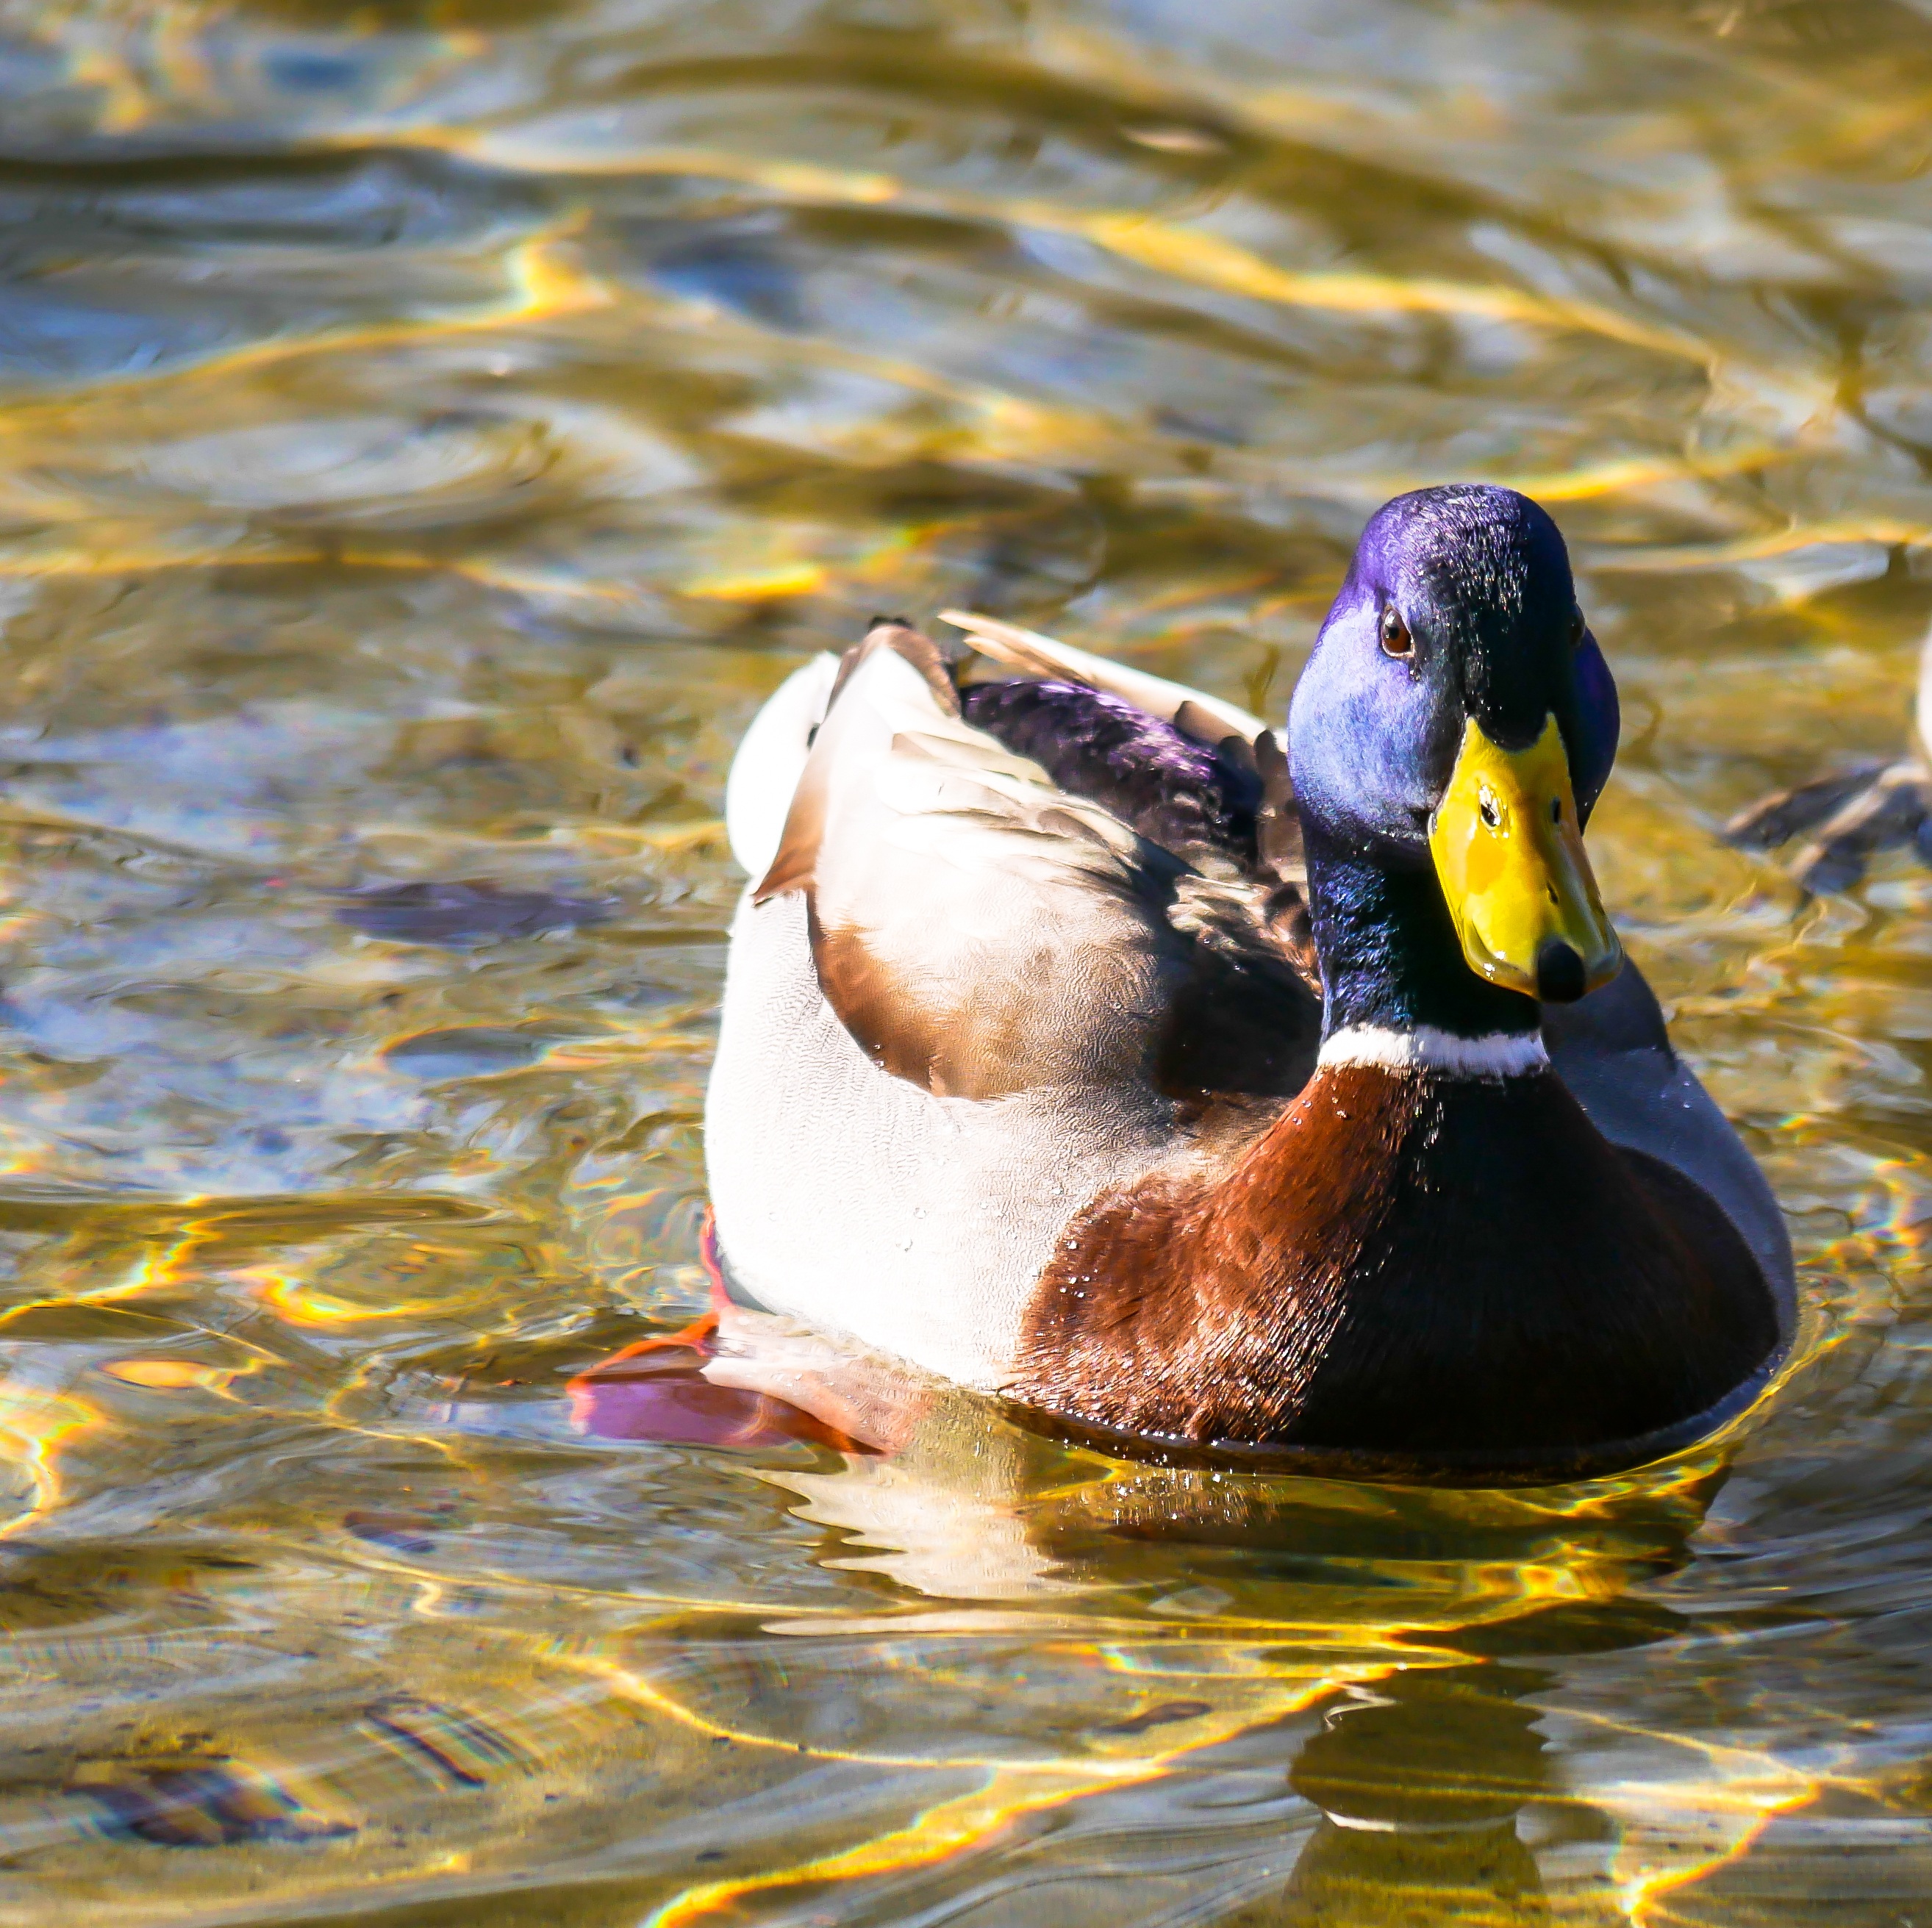
water, nature, bird, purple, animal, wildlife, swim, reflection, beak, yellow, close, feather, fauna, poultry, drake, duck, vertebrate, bill, waterfowl, water bird, mallard, ducks geese and swans, seaduck